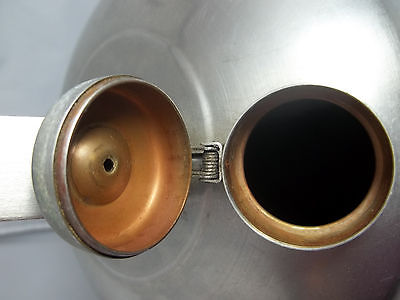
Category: kettle